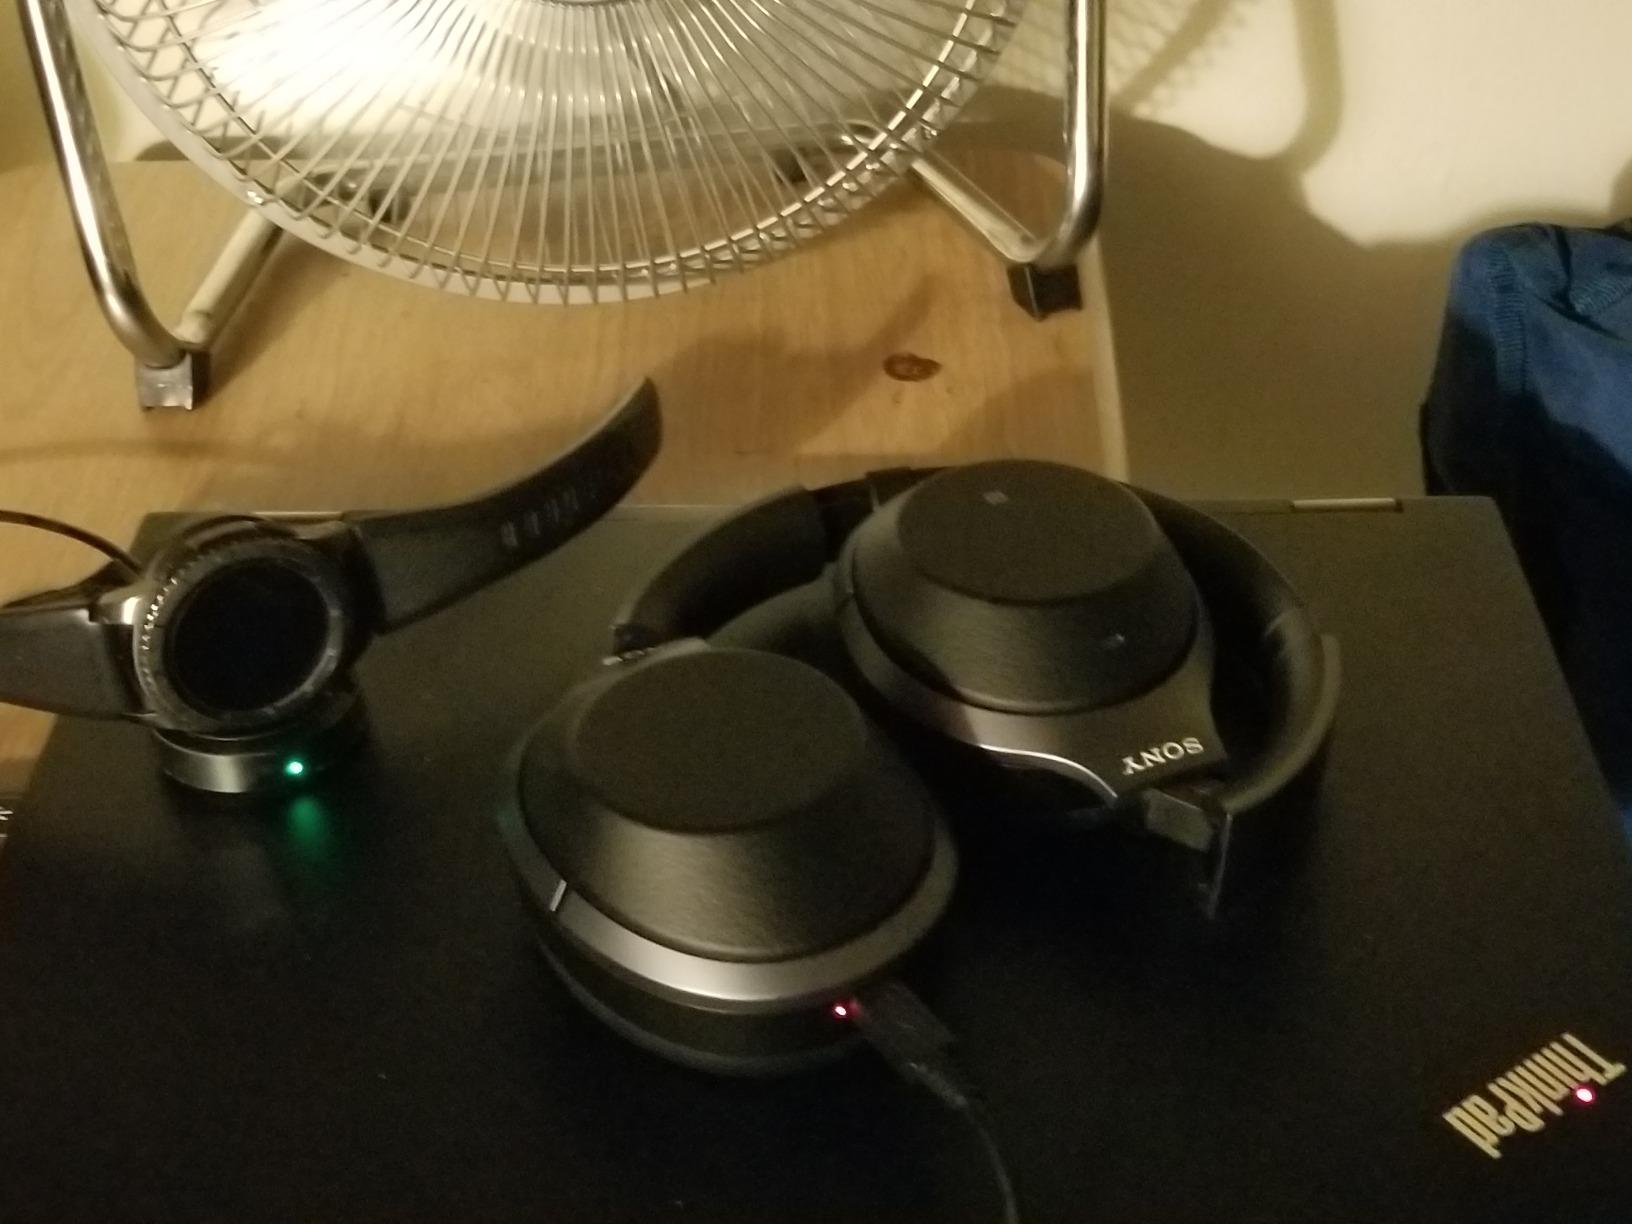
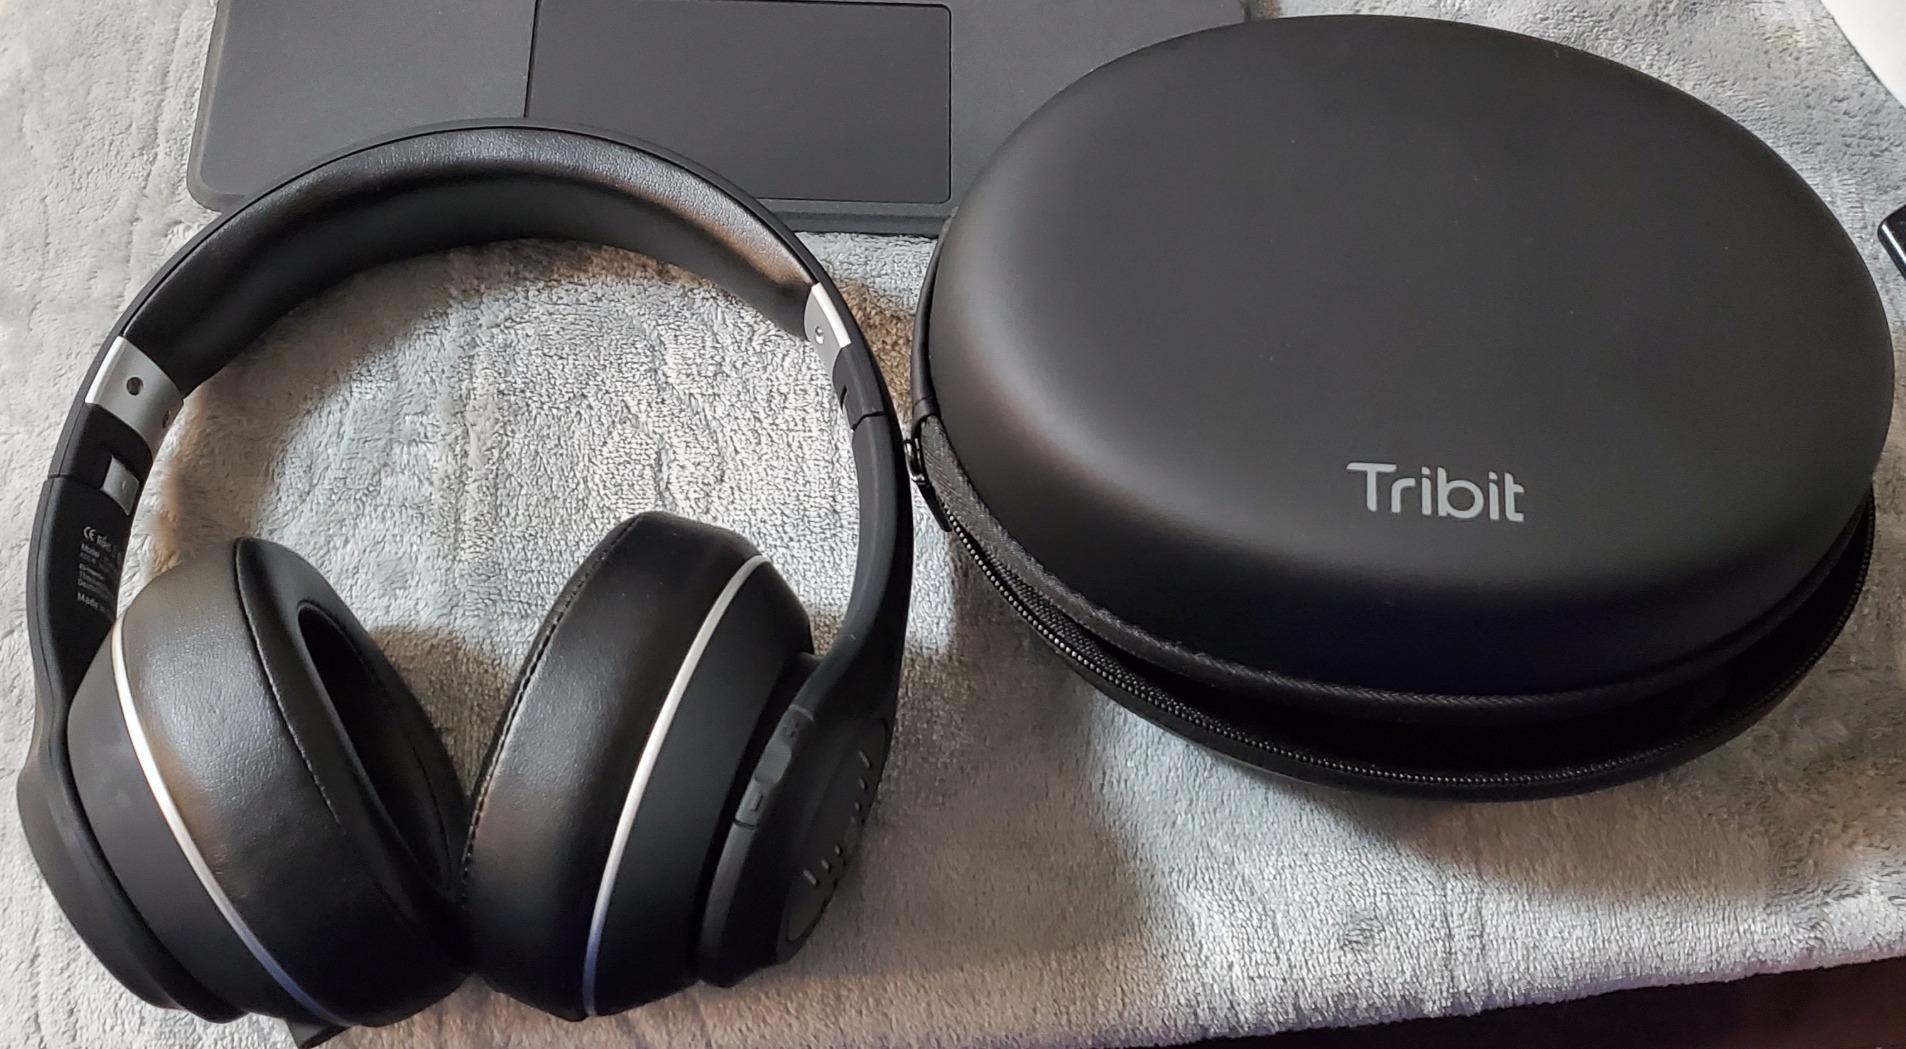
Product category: headphones
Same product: no